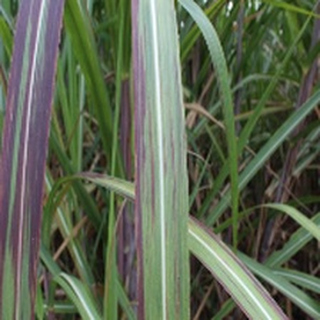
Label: sugarcane_bacterial_blight